Artificial City

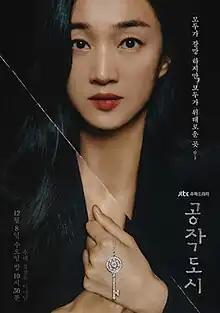
Promotional poster

Artificial City is a South Korean television series directed by Jeon Chang-geun and starring Soo Ae, Kim Mi-sook, Kim Kang-woo and Lee Hak-joo. This psychological series is about a society whose characters have different desires and psychology, which pushes them to conceal their dark sides. It premiered on JTBC on December 8, 2021 and aired every Wednesday and Thursday at 22:30 (KST).